Lefteris Christoforou

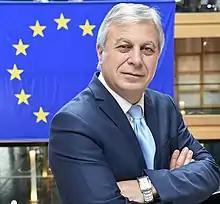

Lefteris Christoforou (Greek: Λευτέρης Χριστοφόρου; born 31 August 1963) is a Greek Cypriot politician. He was a member of the European Parliament (MEP) from 2014 to 2022, where he was head of national delegation in the European People's Party. He is a member of the Democratic Rally (DISY) and he served as vice president from 2003 to 2013 and also as deputy chairman from 2013 to 2019. He was a member of the Cyprus Parliament from 1996 to 2014 and represented Famagusta.